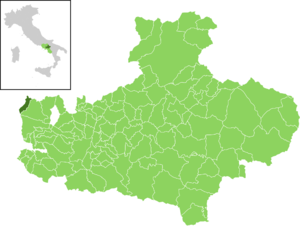
Rotondi est une commune italienne de la province d'Avellino dans la région Campanie en Italie.